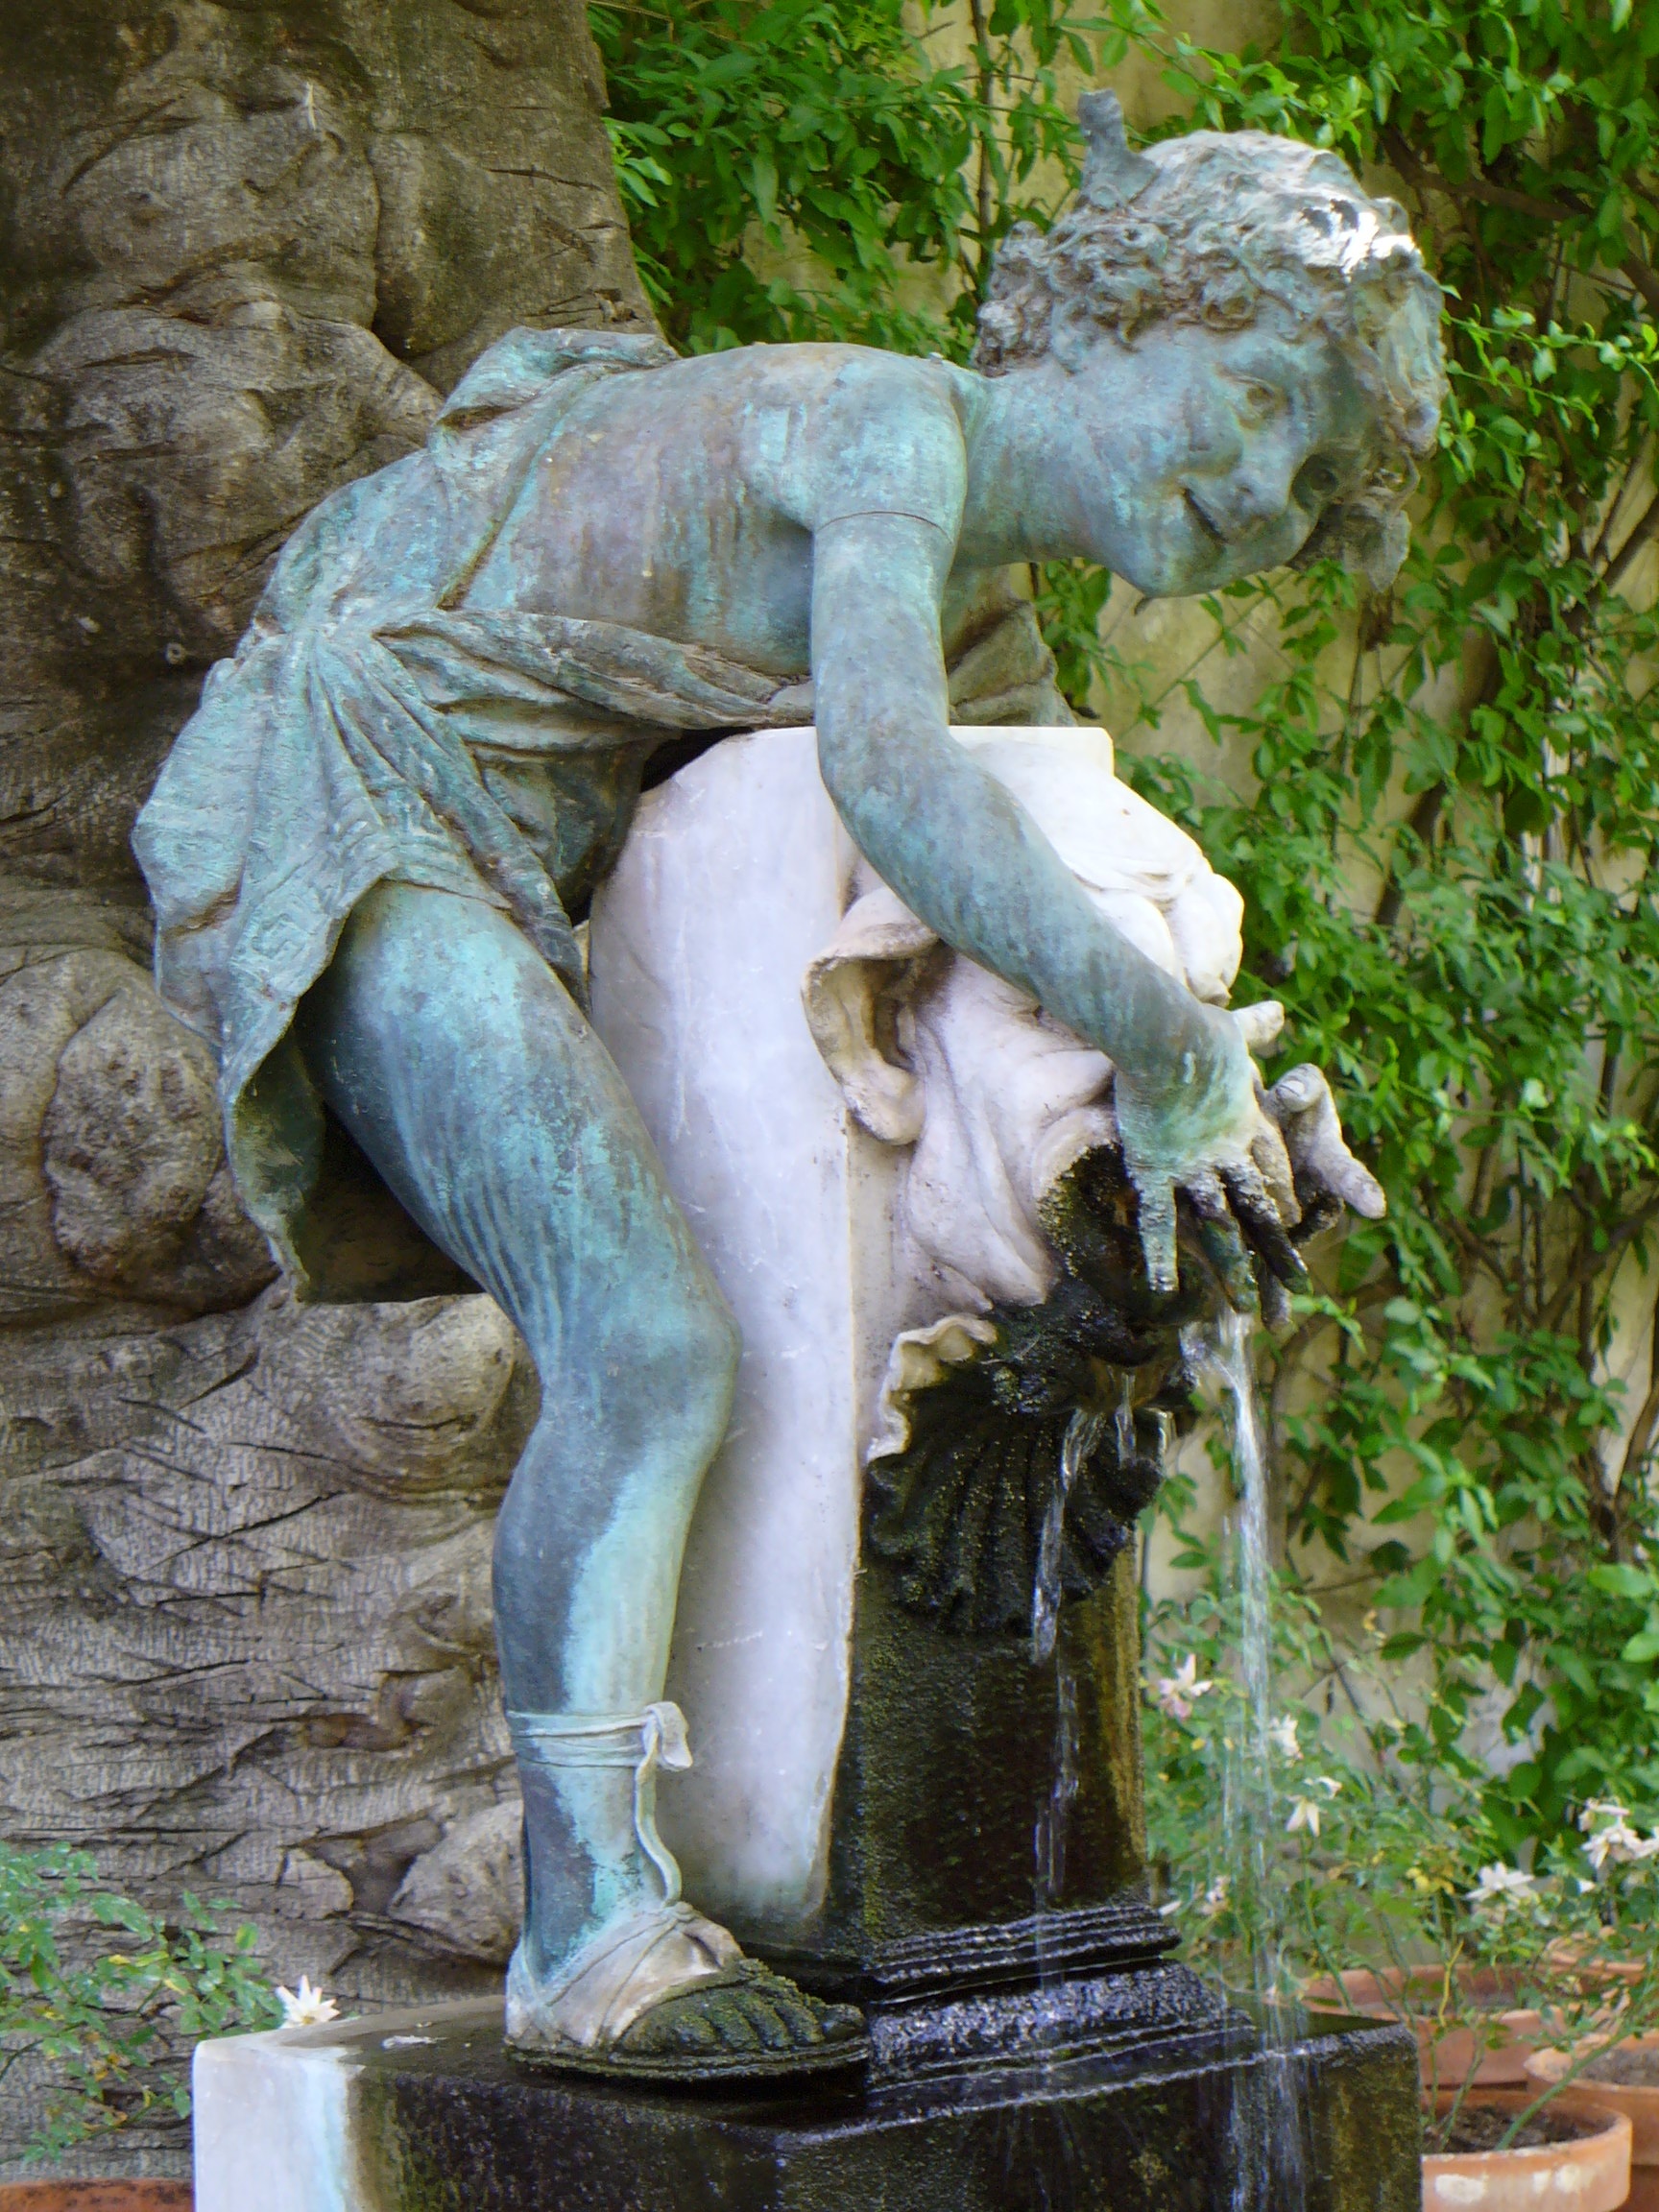
monument, statue, artwork, sculpture, art, fountain, carving, water feature, mythology, stone carving